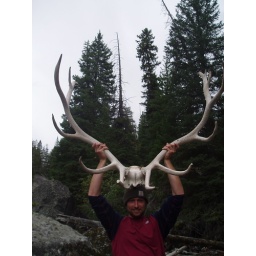
We found these proped up on a rock in the river bed